Identity disturbance

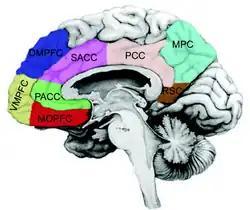
Regions of the brain collectively known as the cortical midline structures. Scientific data suggest the CMS play a vital role in emotional and identity self-regulation.

Based on evidence from neuroimaging studies in clinical populations, it seems that both high activity in CMS regions during resting state and self-referential activities, accompanied by deactivation of this region during non-self-referential tasks, are critical for forming a stable and unified identity. More pronounced identity disturbance seems to be facilitated by poorer deactivation of CMS during task-related activities. Activity has also been shown to be lower in the dorsal portion of the precuneus for people believed to have identity disturbance compared to controls during the evaluation of self-attributes.